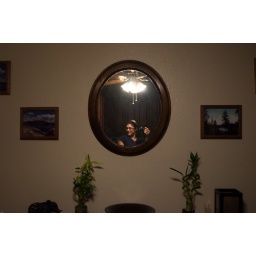
A picture in passing in the mirror on the wall in the dining room. I was hamming it up.